Hyogo Performing Arts Center

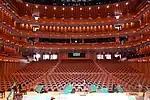
HPAC Grand Hall

Seating up to 2001 audience members, is used for orchestral, ballet and opera performances. The interior is almost entirely wood, designed for optimal acoustics. Audience members can sit on the inclined floor seating area, or in one of the hall's four balconies.